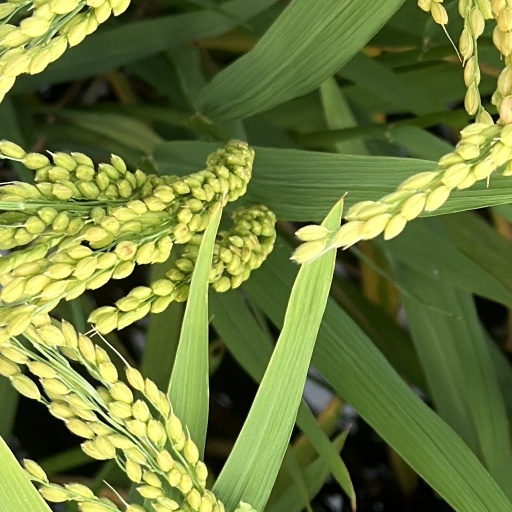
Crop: rice